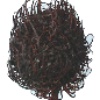
Label: Rambutan 1